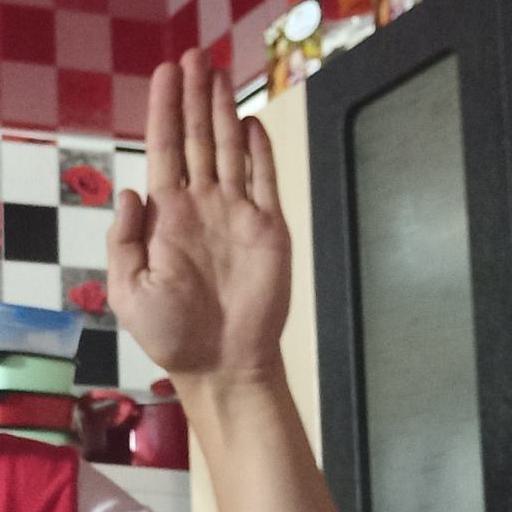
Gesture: stop